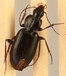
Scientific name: Calathus advena
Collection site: Rocky Mountains NEON (RMNP), plot RMNP_014